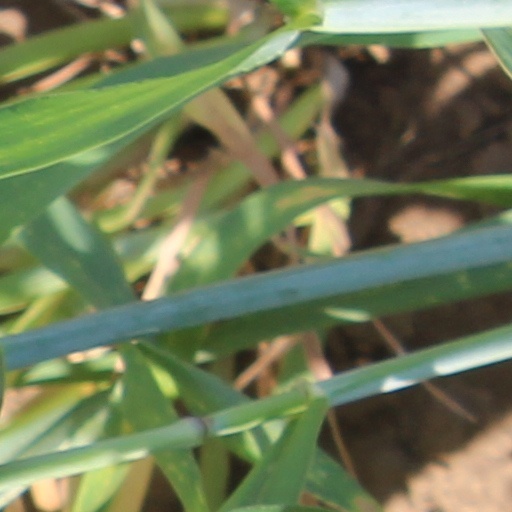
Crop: wheat